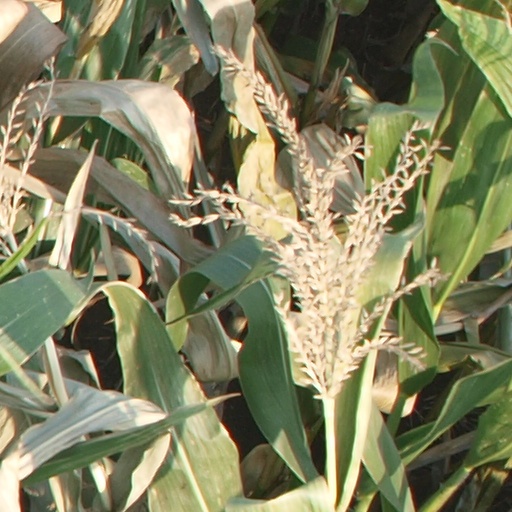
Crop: maize; corn